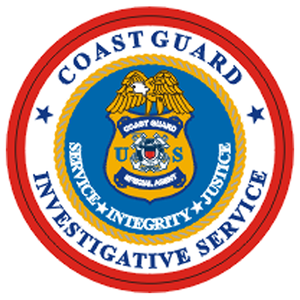
Le Coast Guard Investigative Service est la division des garde-côtes américains chargée des enquêtes sur les crimes où des garde-côtes sont impliqués. Il se compose de civils comme de militaires d'active et de réserve, ainsi que d'agents spéciaux.